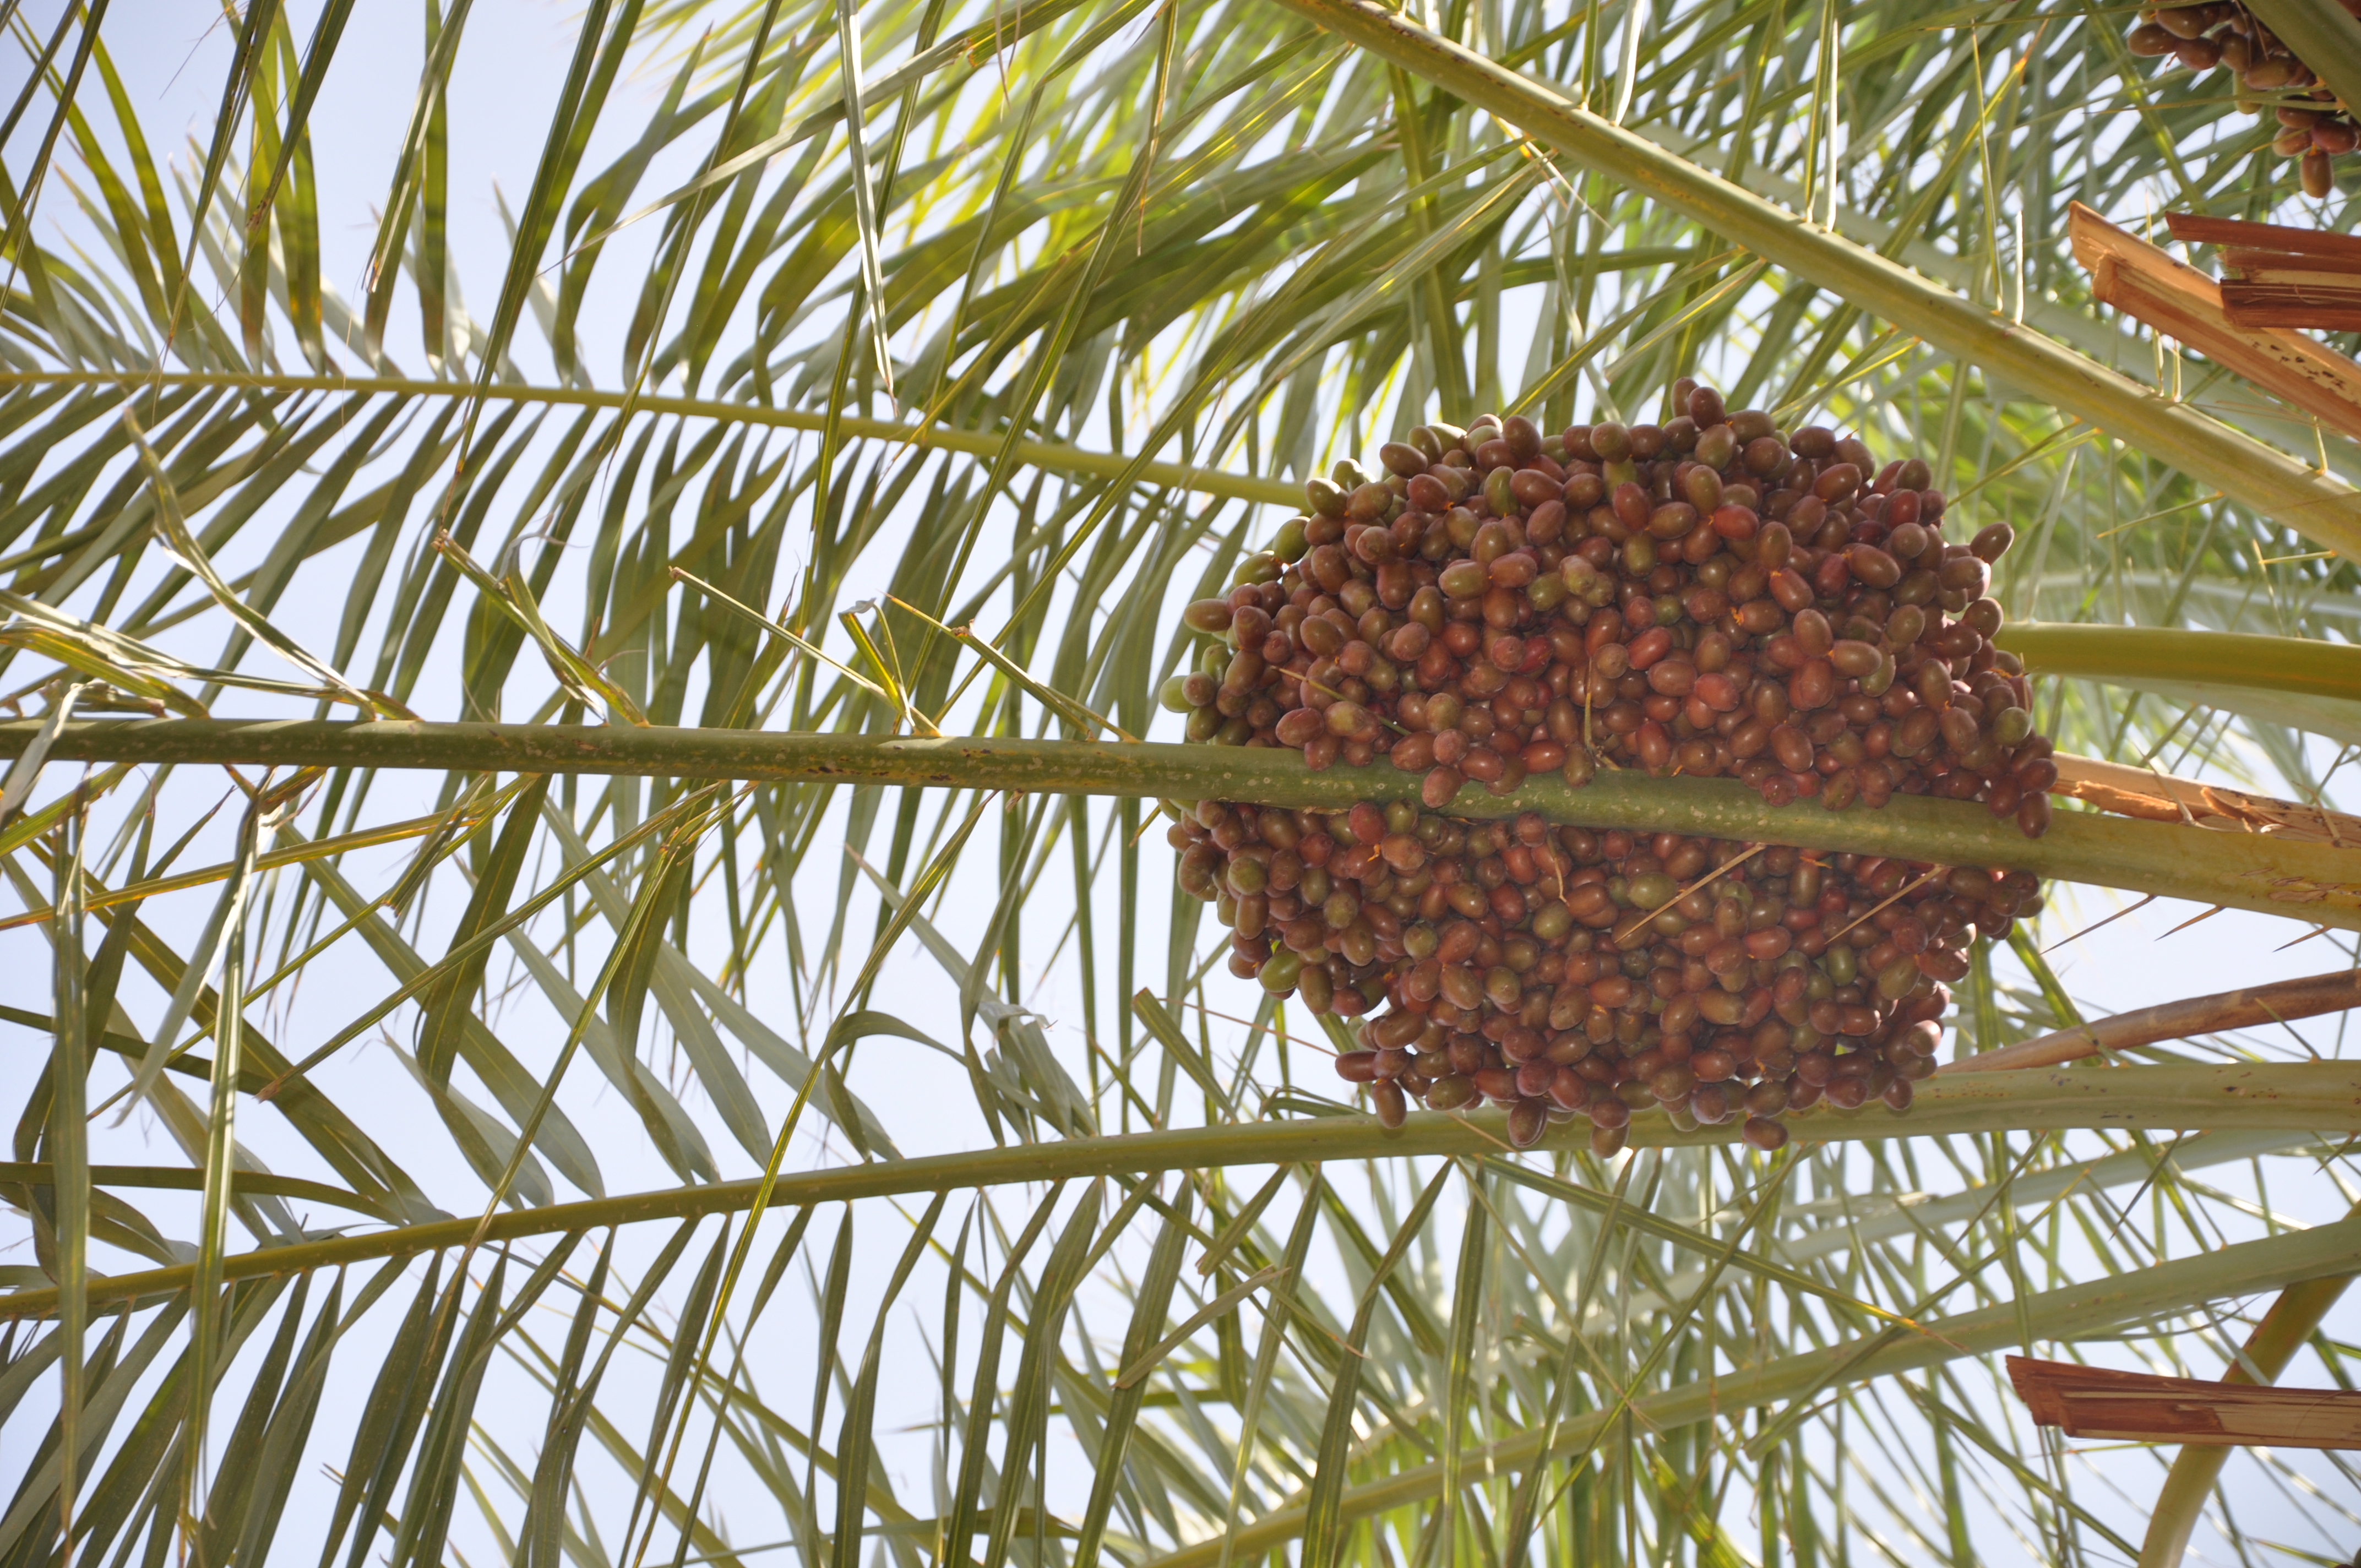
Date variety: bouisthami